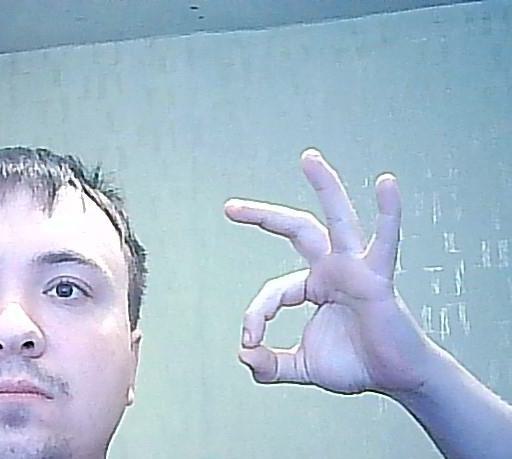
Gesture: ok